University of Wisconsin–La Crosse

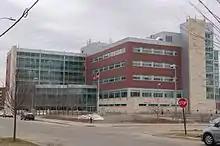
The Health Science Center, completed in 2000

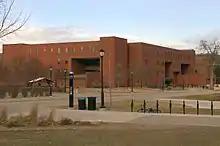
Wimberly Hall

The campus is located in a residential section of La Crosse. The extensive landscape of grassy fields, trees, flowers, and other vegetation gives the campus a distinct park-like feel. The university has limited vehicle traffic on campus. In 2006, UW-La Crosse received a "Grand Award" at the 2006 Green Star Awards competition for its campus landscaping from the Professional Grounds Management Society.